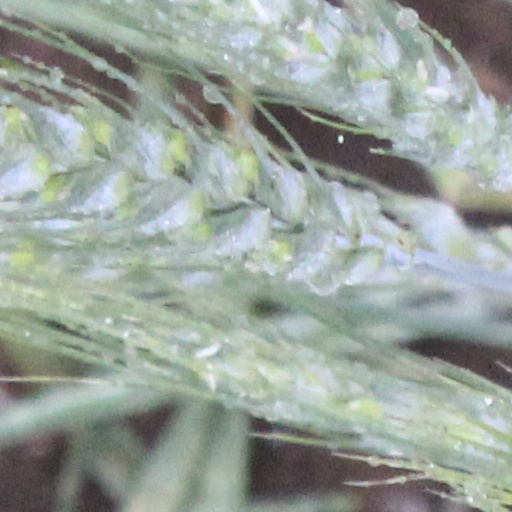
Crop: wheat